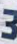
Number: 3